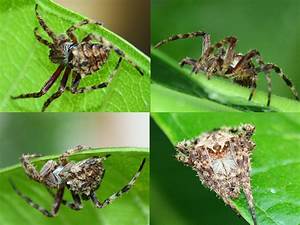
Label: spider